Michael Willis (minister)

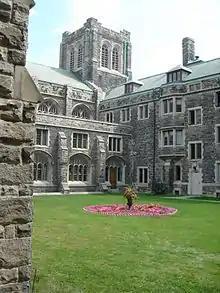
Knox College

Willis was born in Greenock in western central Scotland in 1798 or 1799. He was the son of Rev William Willis of Stirling (died 1827), a minister of the Old Light Burghers, a Secessionist church. He grew up and was educated in Stirling. He studied at Glasgow University and the Divinity Hall in Glasgow, with further training as a Secessionist minister at the Burgher Synod.